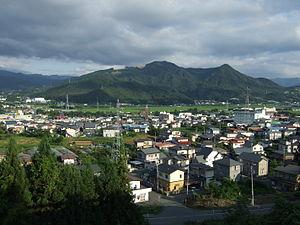
Kaminoyama est une ville de la préfecture de Yamagata, située dans le Nord de l'île de Honshū, au Japon.